List of United States Navy four-star admirals

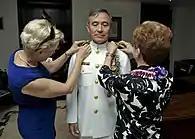
Harry B. Harris, the first Asian-American four-star admiral, is pinned with his new rank on 16 October 2013

During World War II, the President was authorized to create as many admirals and vice admirals as he deemed necessary for the duration of the emergency. Most of these new creations retired at the end of the war, having been promoted to reward service in the fleet or headquarters, or to achieve parity with wartime counterparts. Although three- and four-star ranks remained temporary appointments, the practice of reverting to a lower grade pending retirement largely halted after 1942, when Congress authorized officers to be retired in the highest grade in which they served on active duty. The rank of fleet admiral was created in 1944, and the four officers promoted to that grade were allowed to remain on active duty permanently.